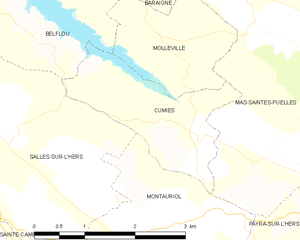
Carte des communes françaises: Cumiès